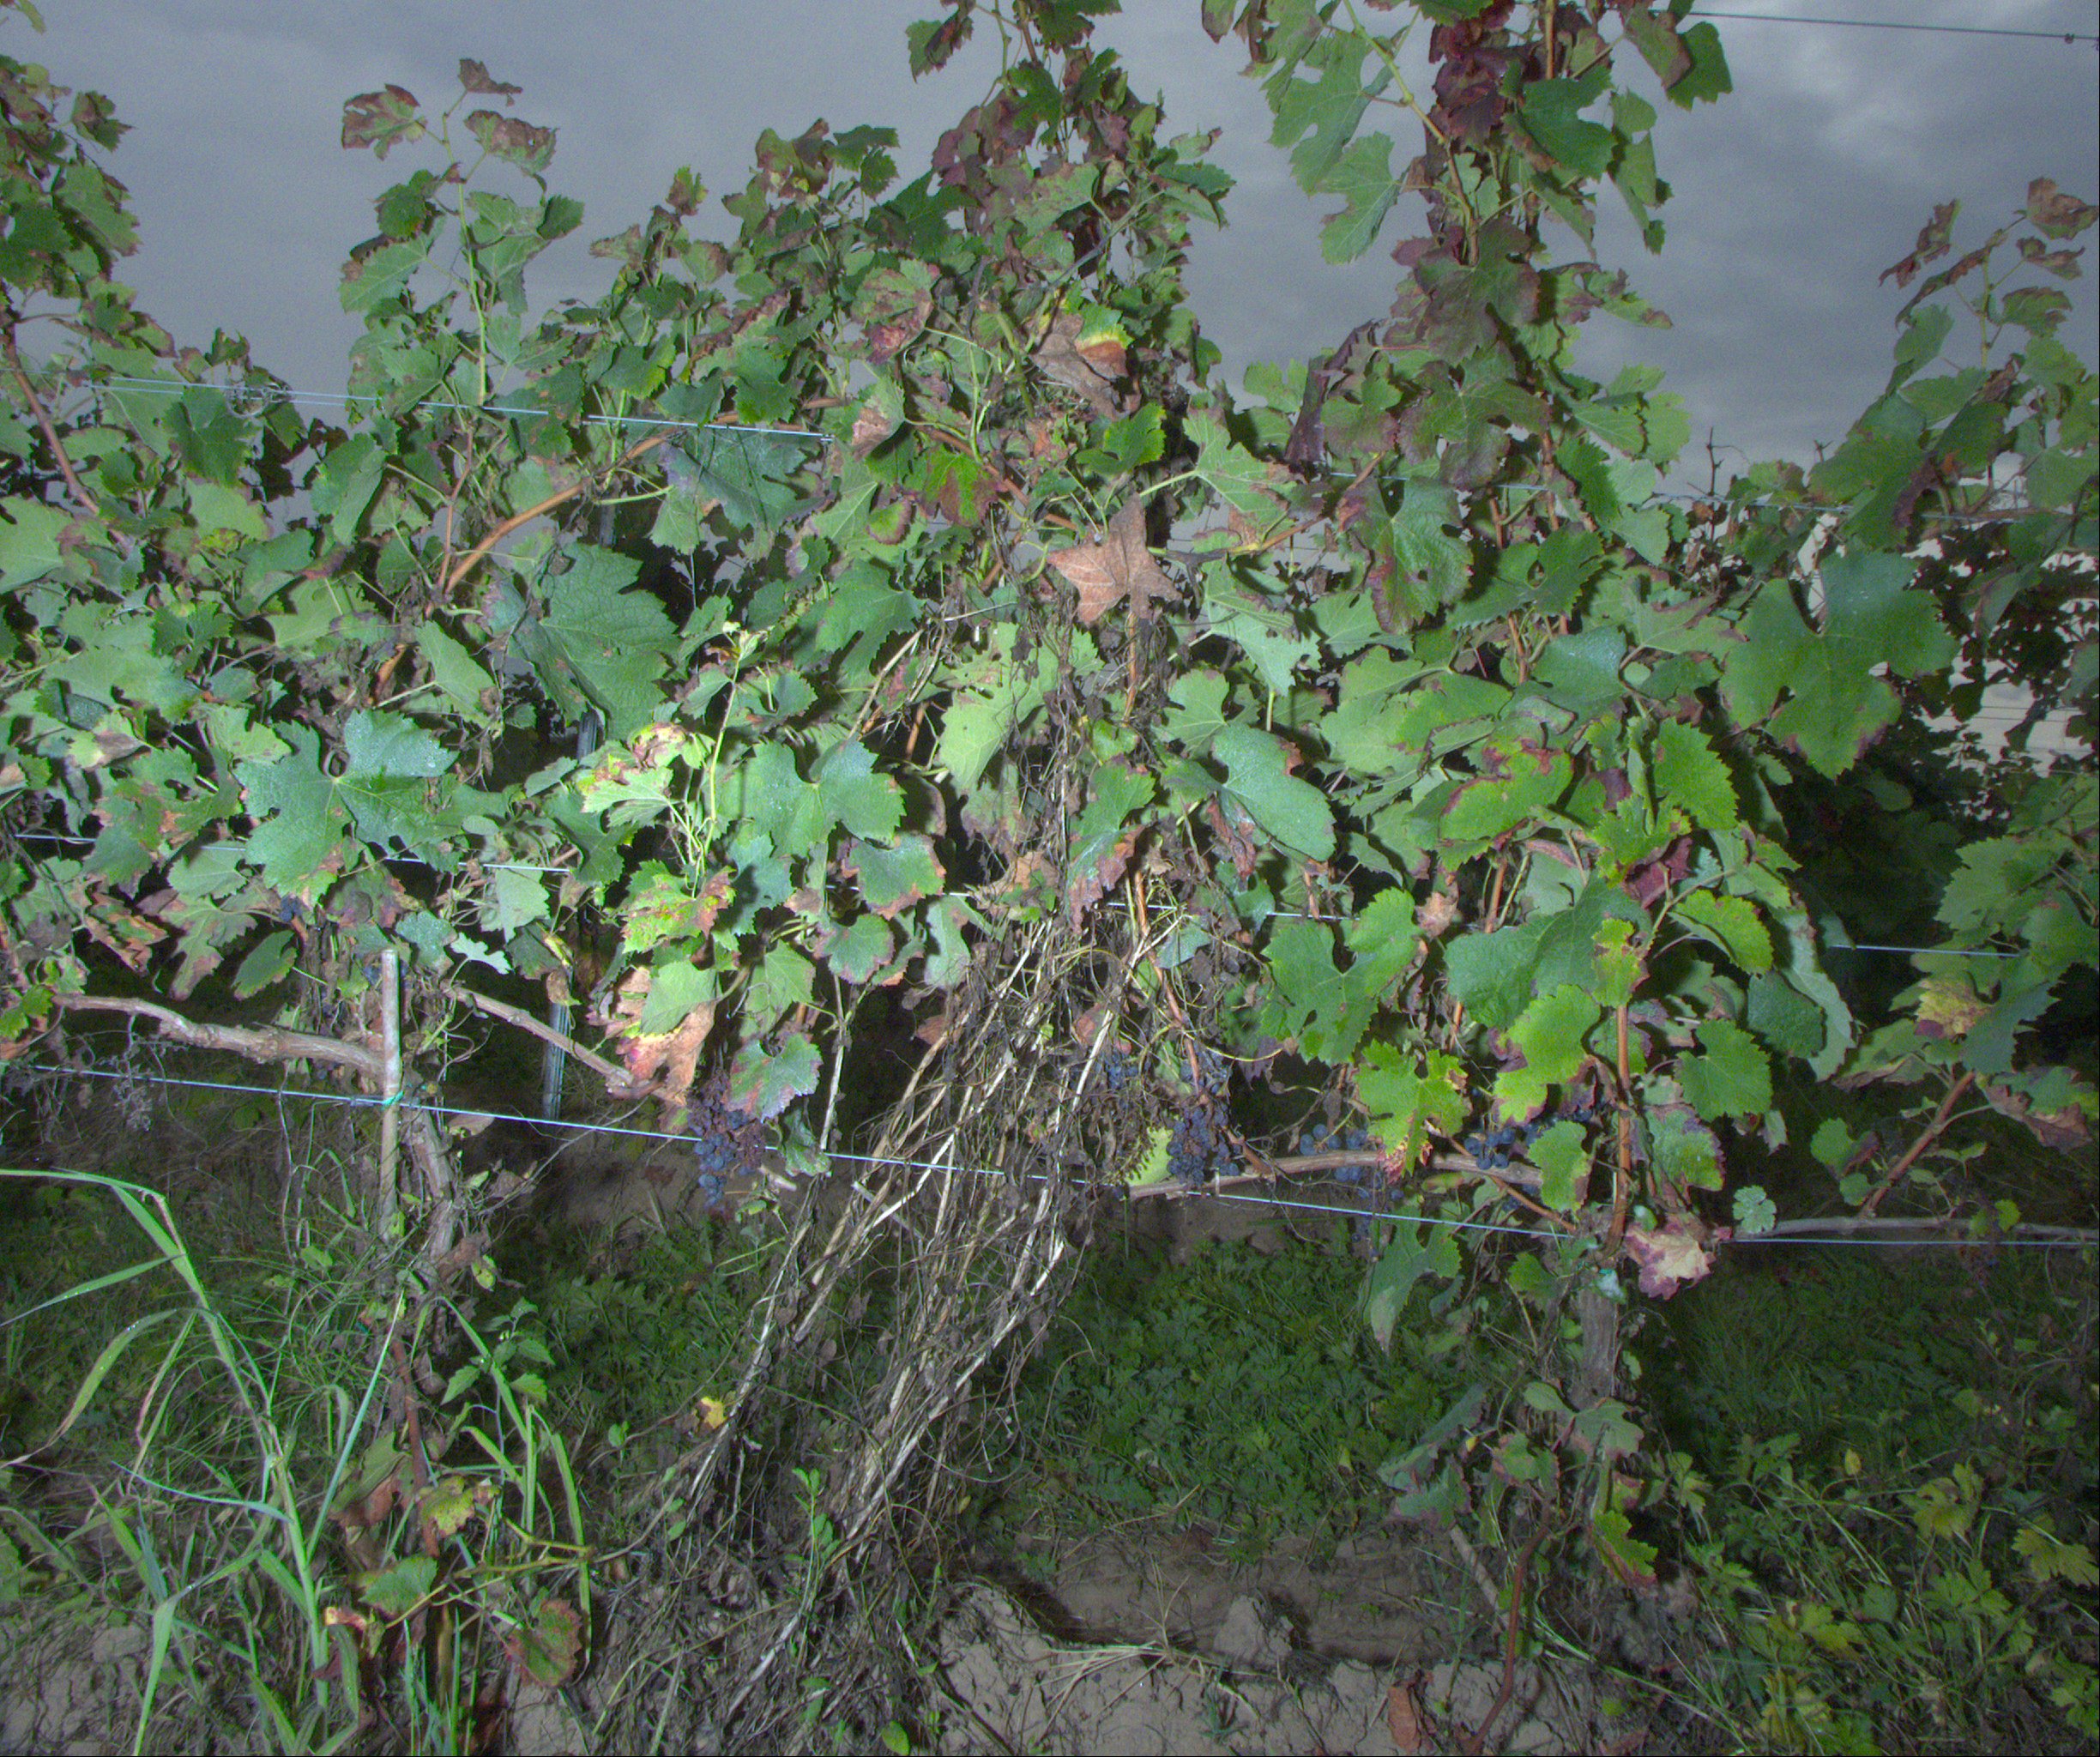
Grape variety: merlot
Disease: confounding disease (conf+)